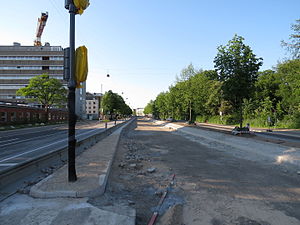
Den kvikke vej / Historie
Den kvikke vej under anlæg på Nørre Allé.
Den kvikke vej er en bus rapid transit med højklassede busbaner og stoppesteder mellem Nørreport Station og Ryparken Station i København. Mellem Fredensbro og Lyngbyvej ved Haraldsgade ligger busbaner og stoppesteder afskærmet midt i gaderne, mens der på en stor del af resten benyttes traditionelle busbaner og stoppesteder i siden.